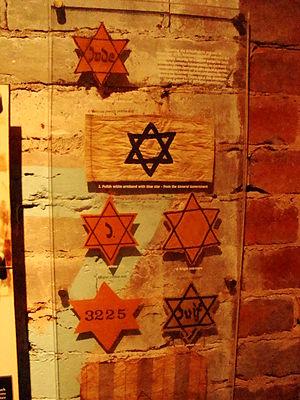
Beth Shalom Holocaust Centre est un musée dédié à la mémoire de Shoah situé à Laxton dans le Nottinghamshire en Angleterre.